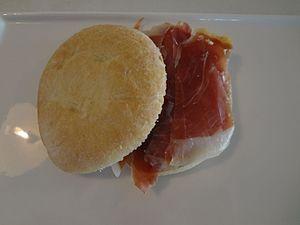
Les tapas sont des amuse-gueules d'apéritif dînatoire, ou de repas complet, traditionnels de la cuisine espagnole, généralement composés d'une riche variété de diverses préparations gustatives à base de produits culinaires régionaux d'Espagne accompagnés de bière, sangria, vins d'Espagne, ou boisson alcoolisée, présentés sous forme de choix de petits récipients et de petites tartines, chauds ou froids. Emblèmes internationales de l'Espagne et de la culture espagnole, elles sont généralement dégustées à table, ou plus souvent debout, dans la célèbre ambiance conviviale, sociale et festive des restaurants, bars à tapas, et bars à vin d'Espagne.
Jamón Serrano est une marque de certification collective préservée via une STG de l'Union européenne; elle est déposée et appartient au Consorcio del Jamón Serrano Español. Cette marque est exploitée pour identifier commercialement une préparation industrielle espagnole assez employée dans la cuisine espagnole d'aujourd'hui. Il s'agit d'un jambon cru en salaison, sec, transformé en Espagne à partir d'une cuisse de porc issue de bêtes élevées n'importe où dans le monde.